Madame Rosa

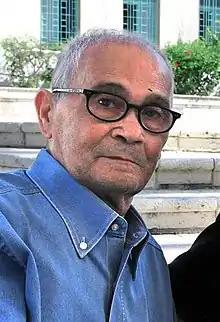
Israeli director Moshé Mizrahi made the film after moving to France.

Israeli director Moshé Mizrahi made the film after moving to France. While the film was based on a novel, Mizrahi was also inspired to make the film from having been raised in Egypt, Israel and Palestine. As actress Simone Signoret said: "He's immersed in the two cultures, Arab and Jews. They're his two loves".